Bruno Ecuele Manga

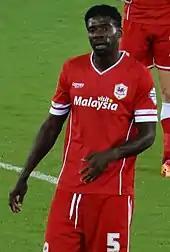
Ecuele Manga playing for Cardiff City in 2014

On 1 September 2014, Bruno Ecuele Manga signed for Welsh club Cardiff City for €5 million, keeping him until 2017.